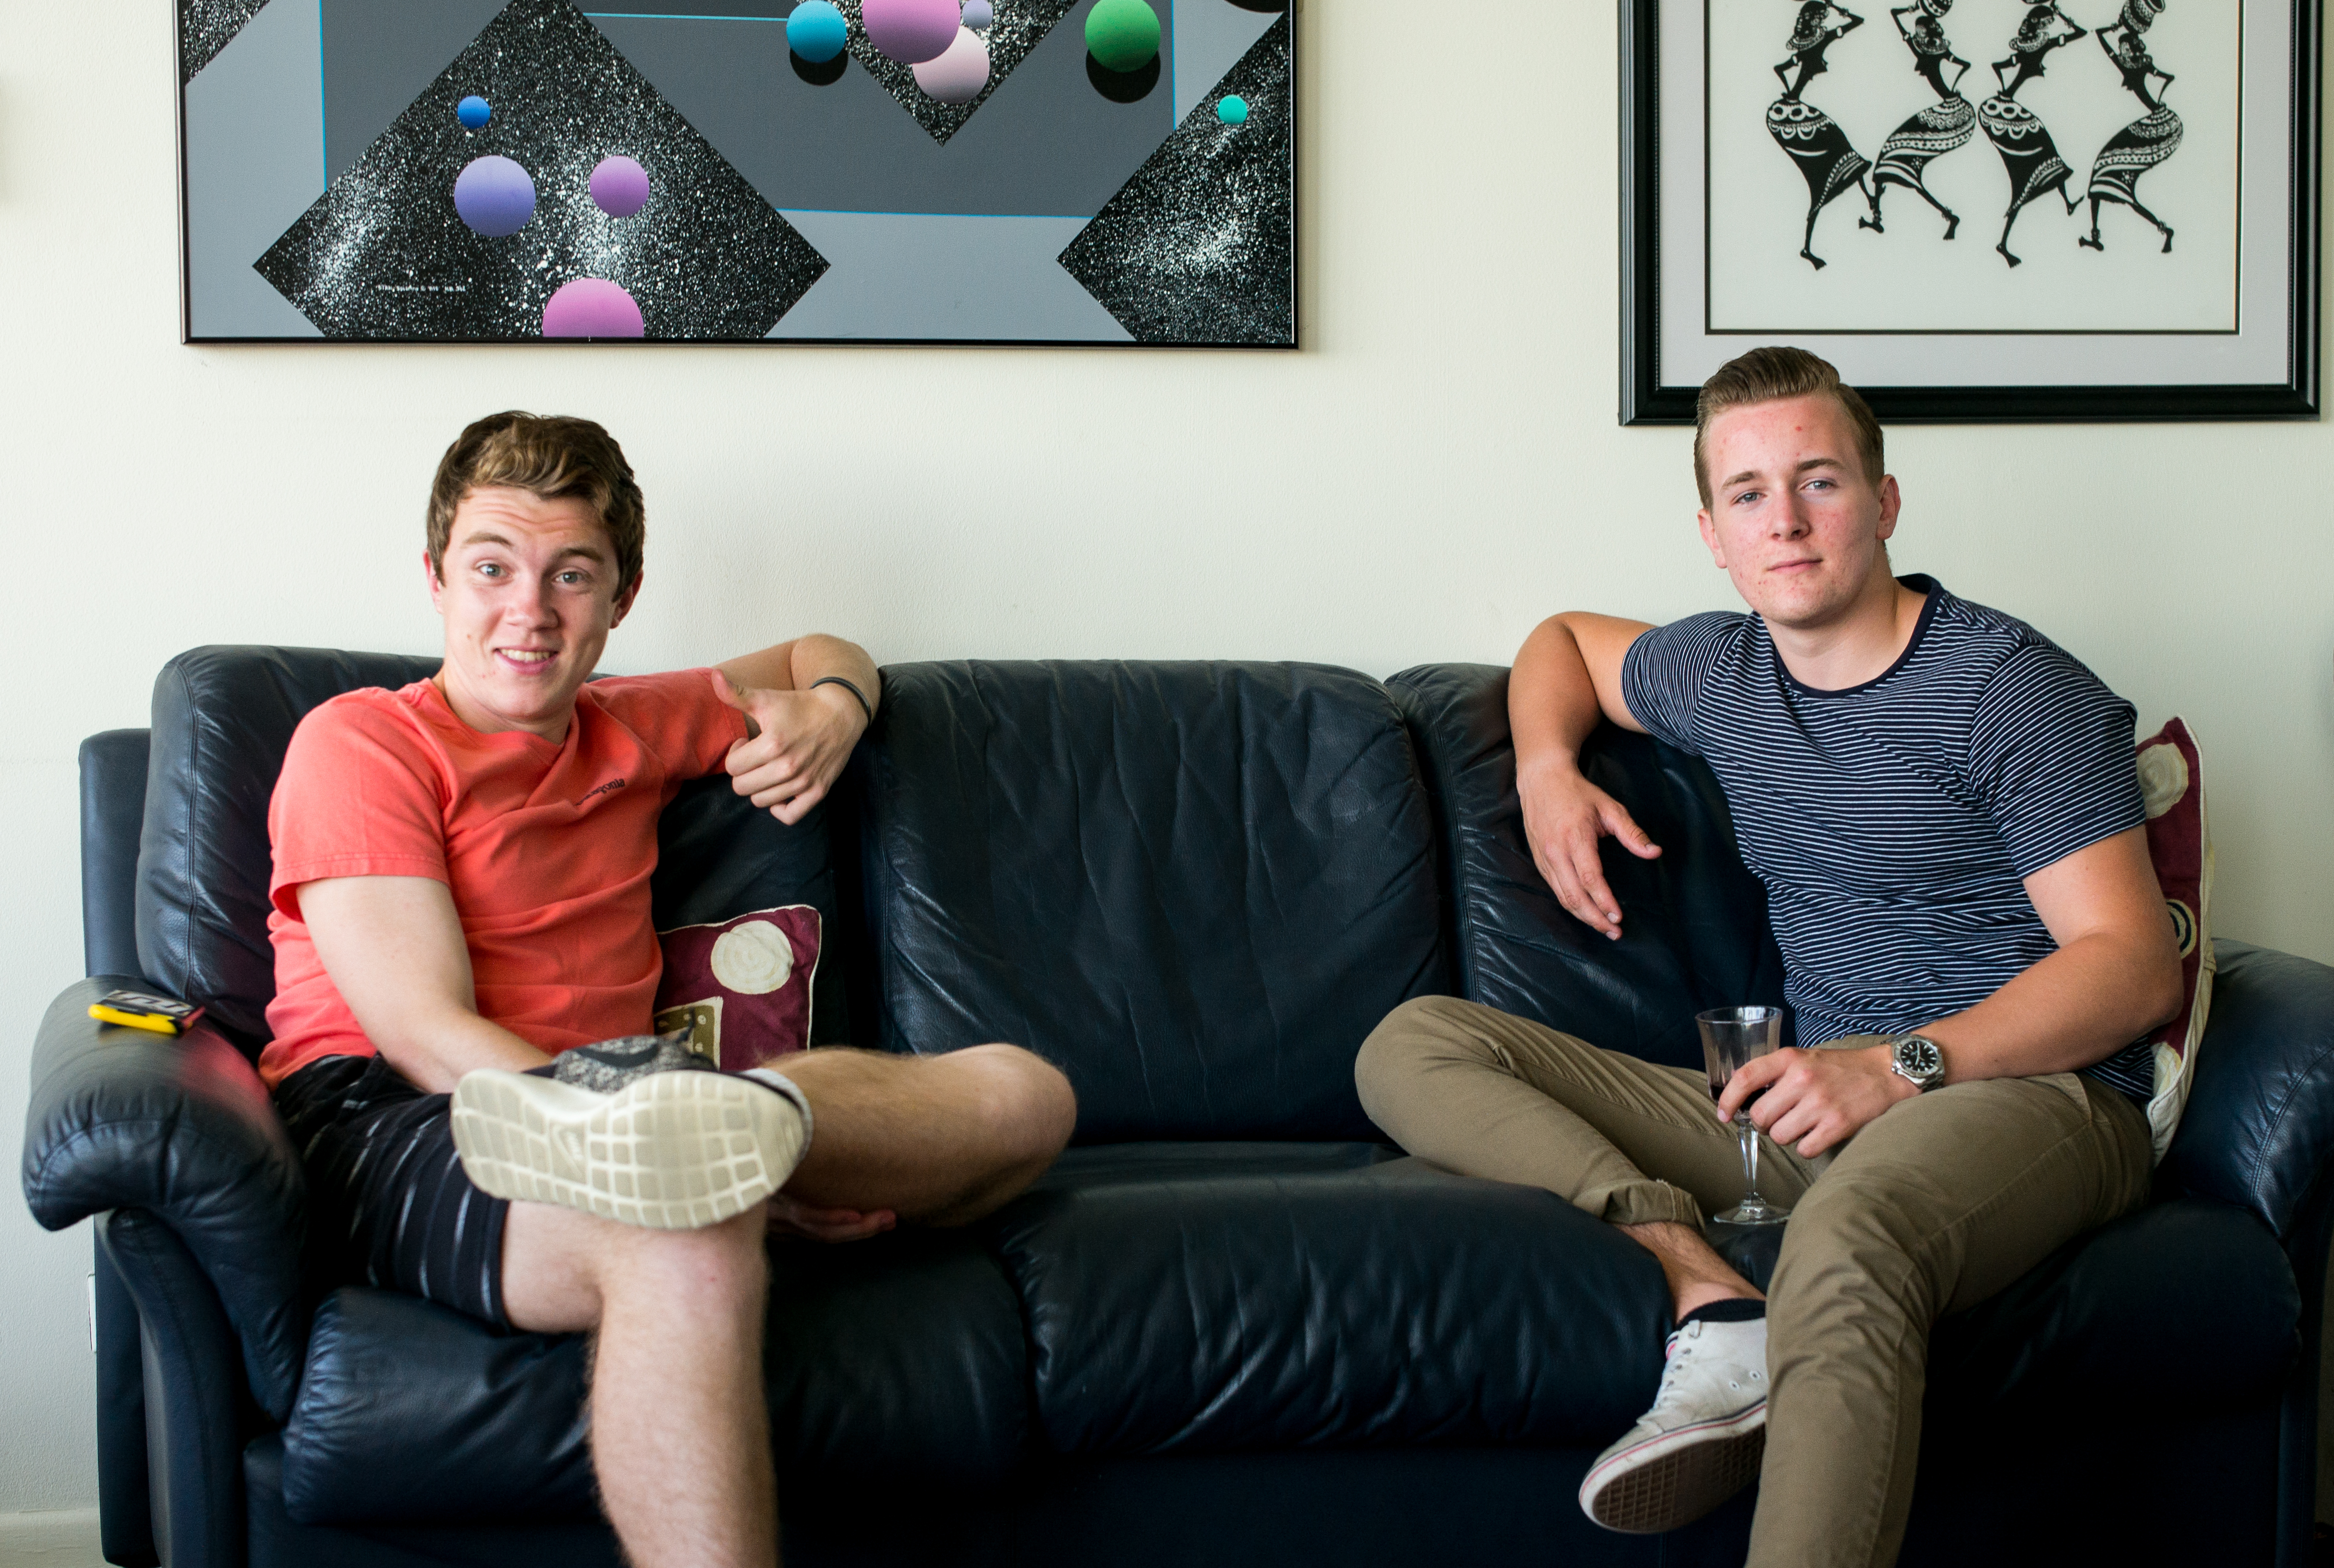
people, conversation